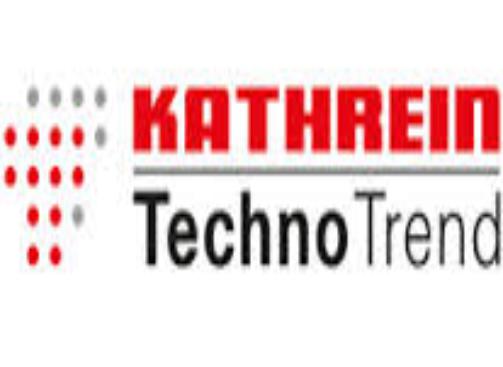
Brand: Kathrein
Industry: Electronic